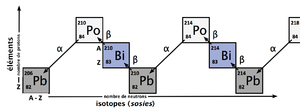
chaîne de désintégration, nucléaire, atome, isotope, alpha, bêta, émission
Une chaîne de désintégration, ou chaîne radioactive, ou série radioactive, ou désintégration en cascade, ou encore filiation radioactive, est une succession de désintégrations d'un radioisotope jusqu'à un élément chimique dont le noyau atomique est stable, généralement le plomb, élément le plus lourd possédant des isotopes stables.
La transmutation de la matière désigne la transformation d'une substance en une autre. En physique nucléaire, la transmutation est la transformation d'un élément chimique en un autre par une modification du noyau atomique de l'élément. Elle est aussi appelée transmutation nucléaire.